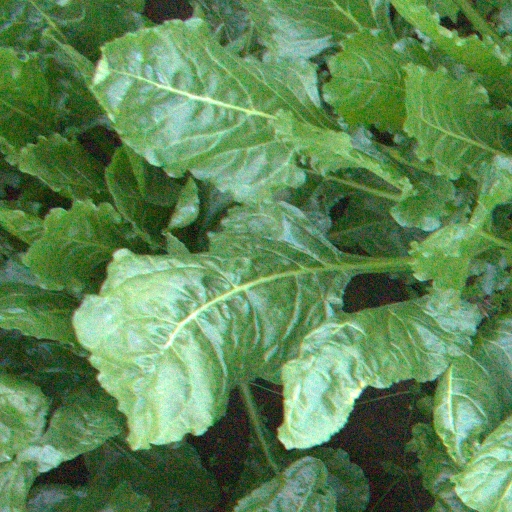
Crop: sugar beet